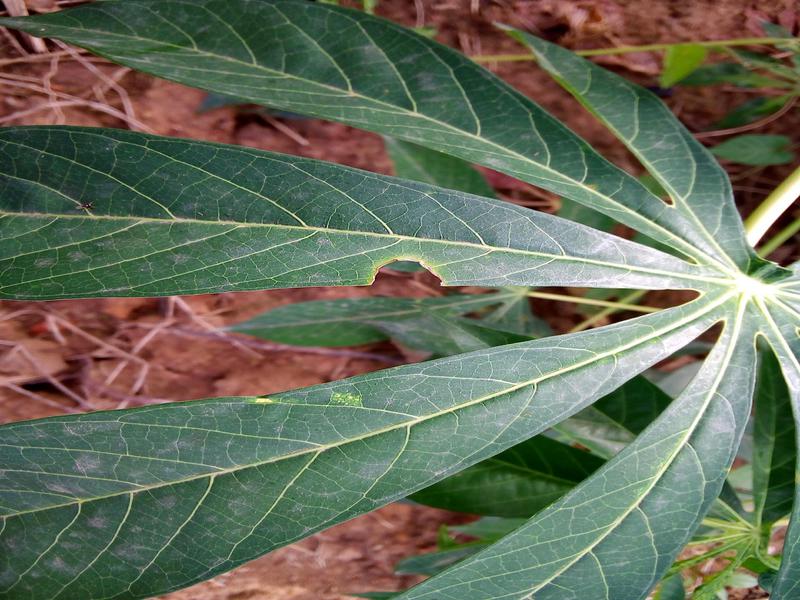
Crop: cassava
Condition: healthy